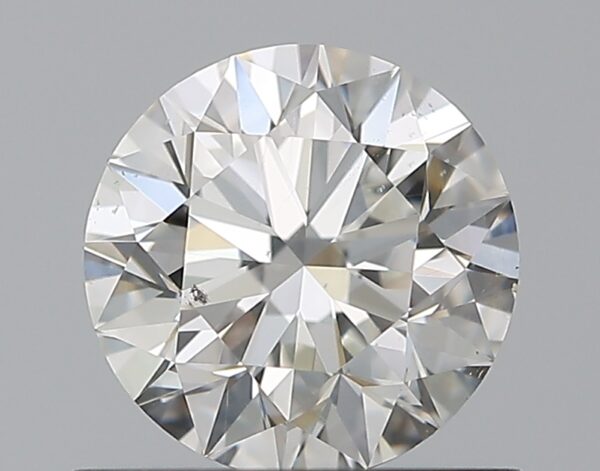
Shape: round
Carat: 0.71
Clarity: SI1
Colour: I
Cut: EX
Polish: EX
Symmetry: EX
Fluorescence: F
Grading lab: GIA
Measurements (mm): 5.67 x 5.7 x 3.56